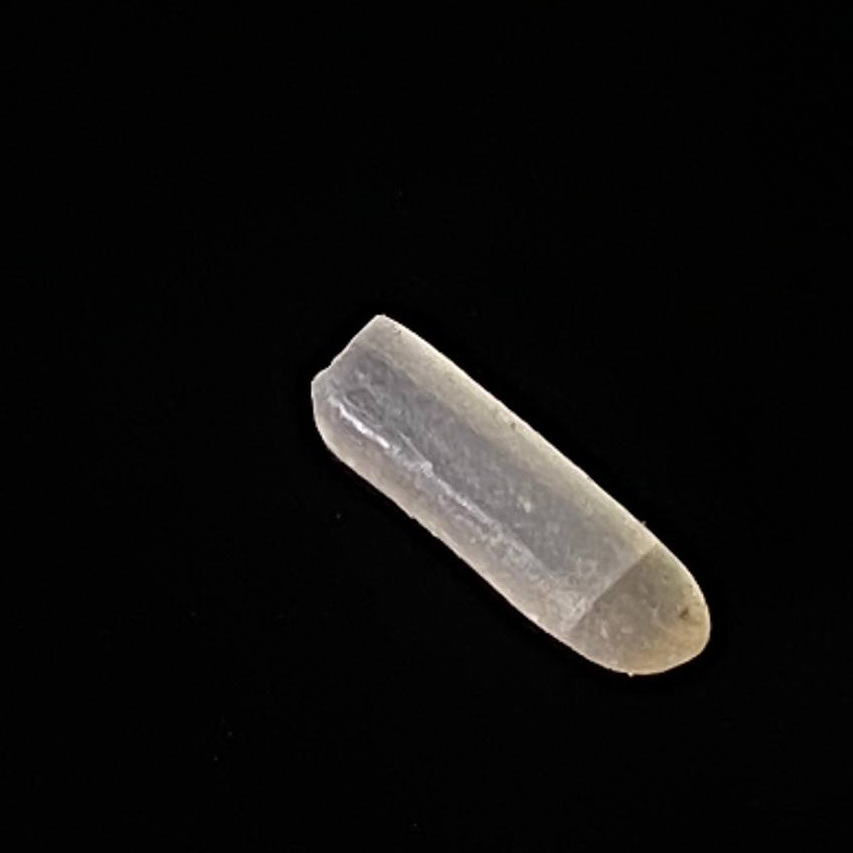
Rice variety: Jirashail